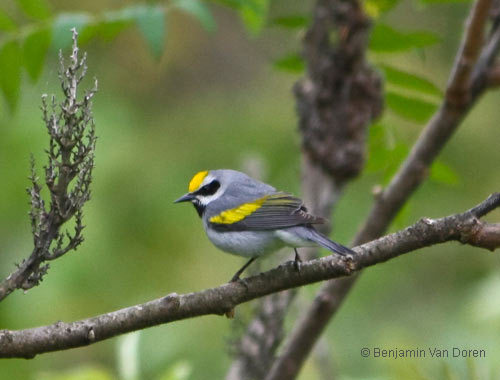
the bird has a small black bill and a small crown that is striped.
the bird has light grey colored abdomen, with a single yellow wing bar over its dark grey colored coverts.
this is a grey bird with a yellow wing and crown.
this bird has a speckled belly and breast with a short pointy bill.
a small bird with a grey belly, and a yellow crownthe bird is gray with a yellow crown and coverts,the coverts in which are above dark gray secondaries.
this bird has wings that are black and yelow and has a white belly
this is a grey bird with a small pointy bill and a yellow crown.
a small gray bird with a yellow crown and short black pointed beak.
this bird has wings that are grey and has a white belly
Species: Golden Winged Warbler